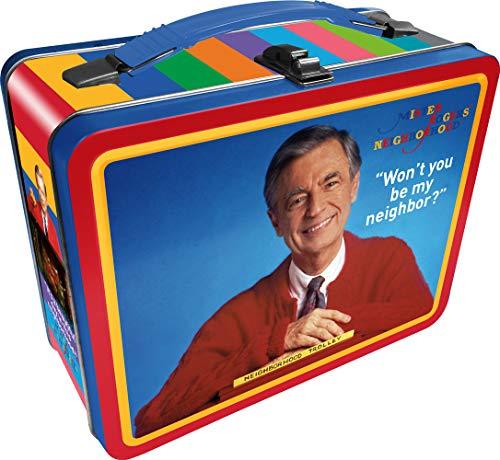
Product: AQUARIUS Mr Rogers Gen 2 Fun Box, Multicolor
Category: Toys & Games | Novelty & Gag Toys
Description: Beefy latch.
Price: $10.39
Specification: ProductDimensions:3.9x8.6x6.7inches|ItemWeight:14.4ounces|ShippingWeight:15.5ounces(Viewshippingratesandpolicies)|ASIN:B07MR9GCC6|Itemmodelnumber:48215|Manufacturerrecommendedage:14yearsandup